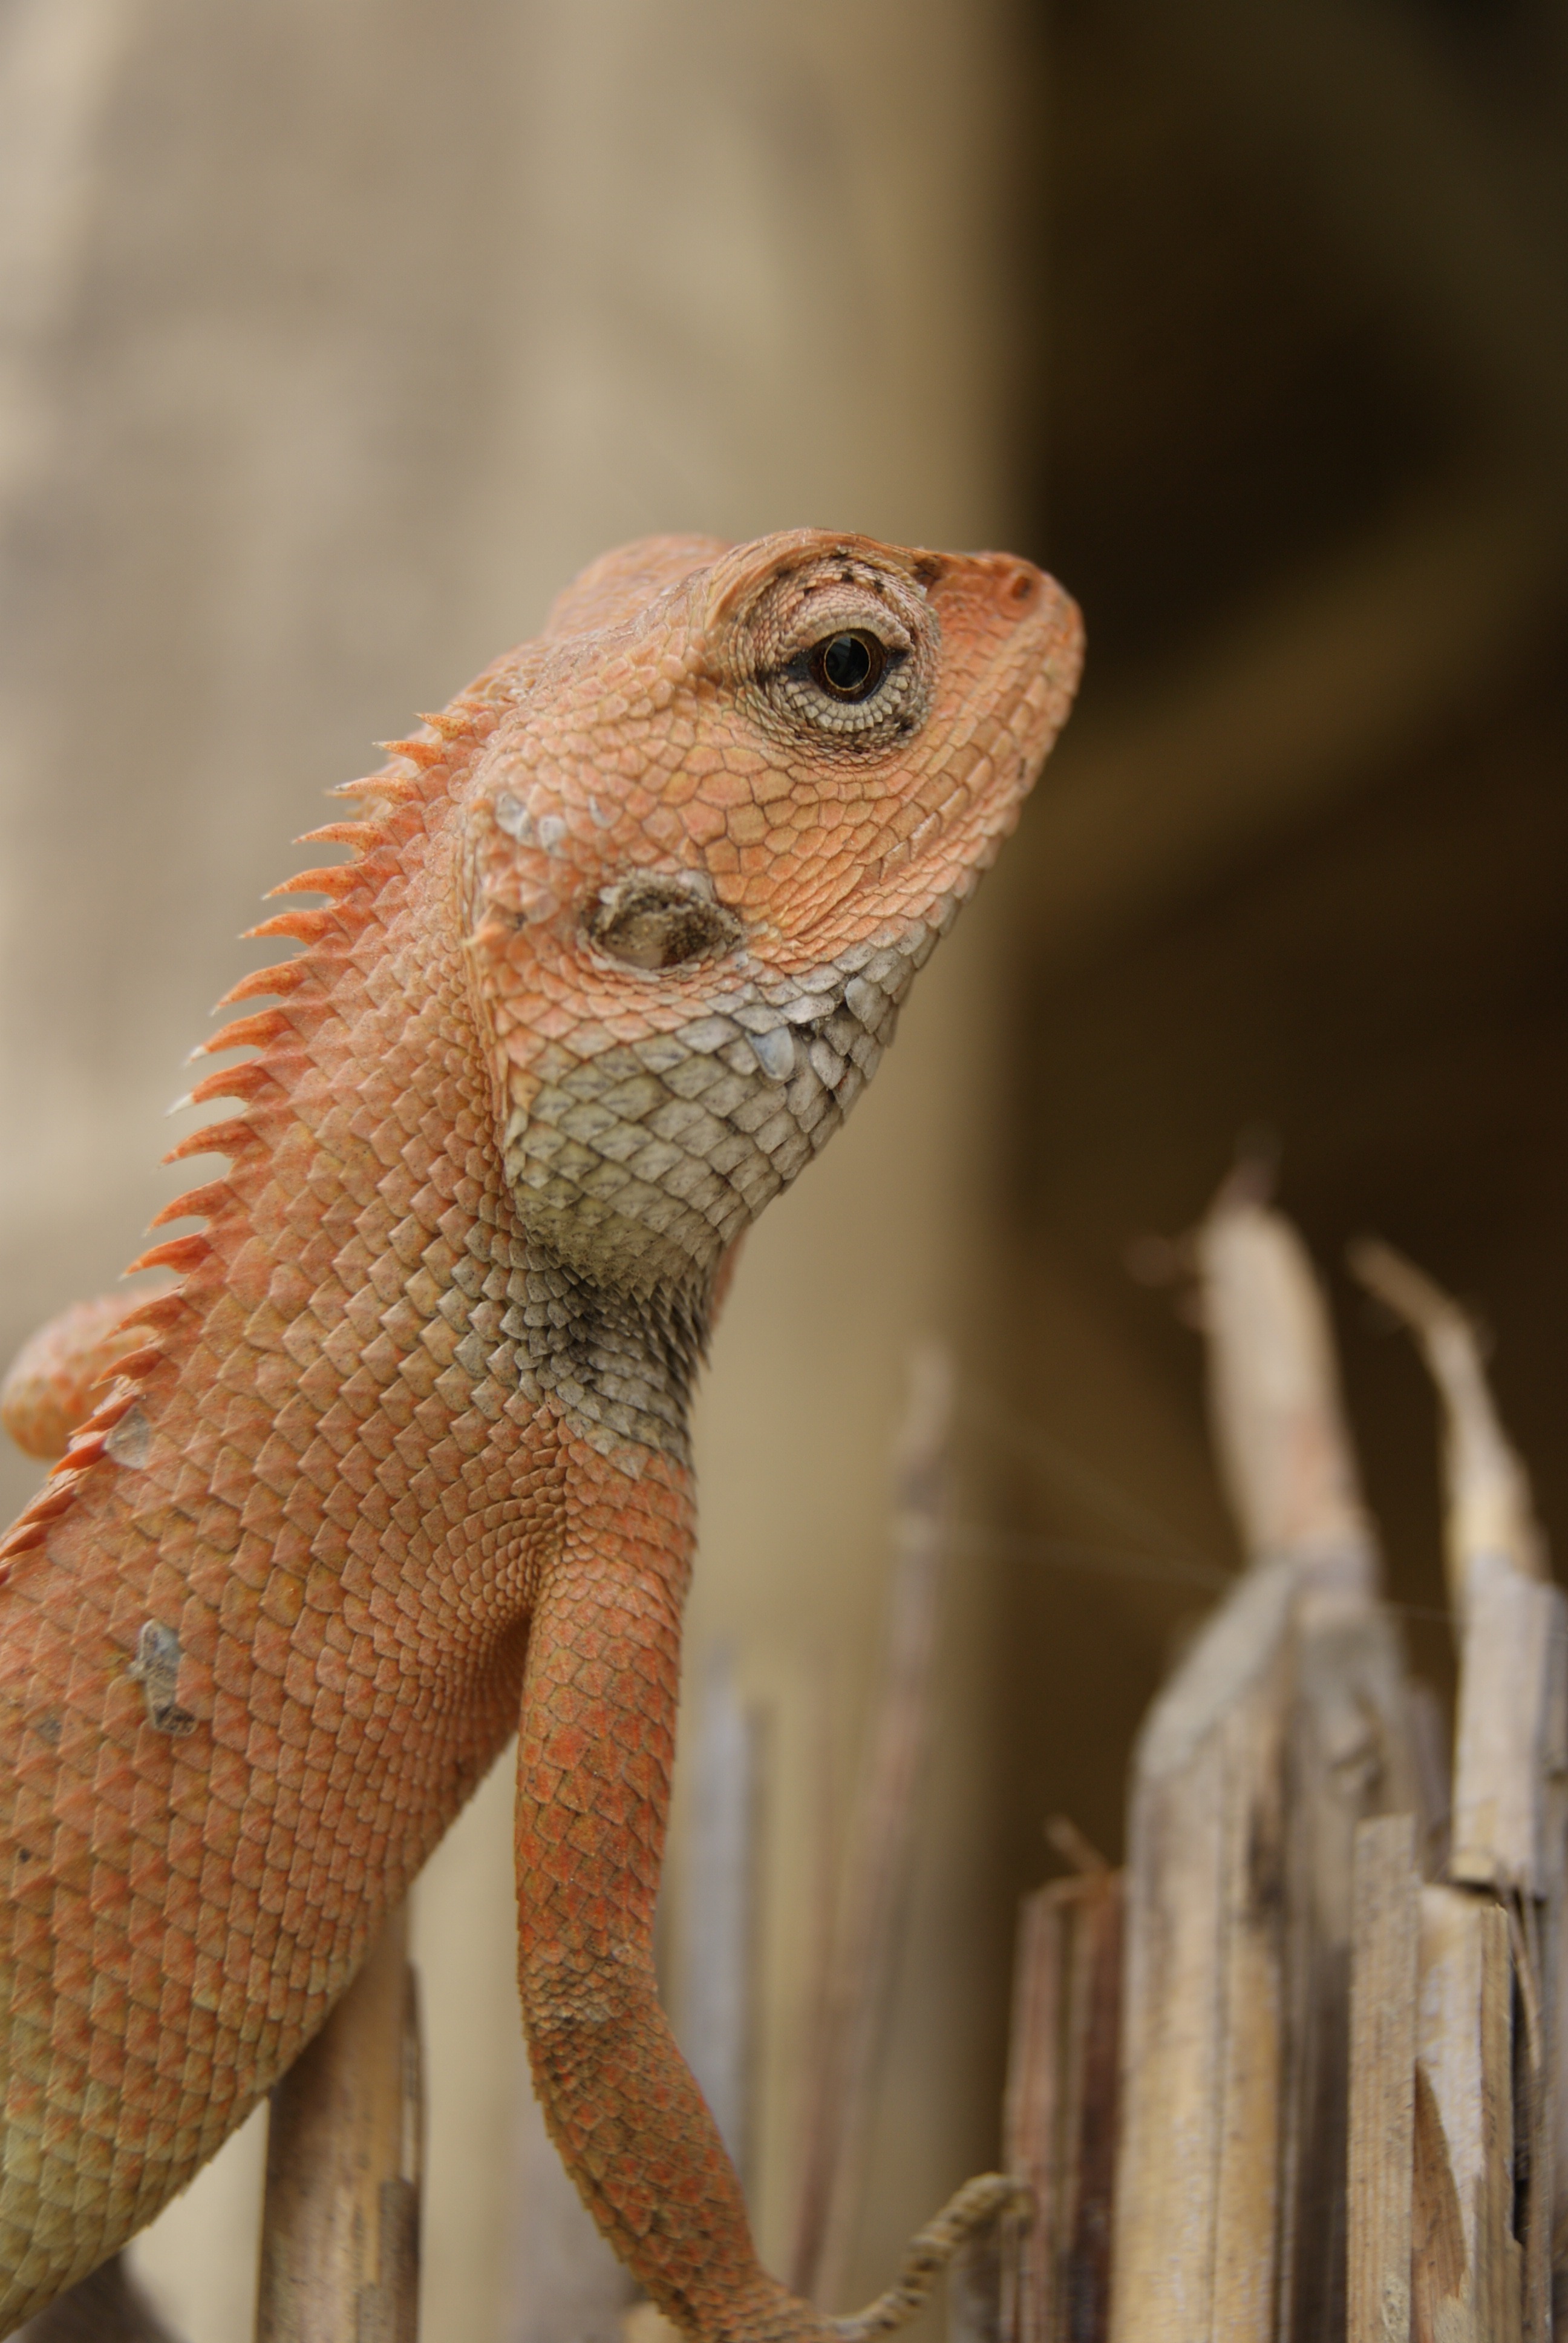
nature, wildlife, asia, reptile, fauna, lizard, gecko, close up, animals, vertebrate, macro photography, cold blooded animals, agamidae, agama, scaled reptile